Children and Families Across Borders

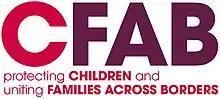
CFAB Logo

Children and Families Across Borders (CFAB) is a national charity founded (as International Social Service UK) in 1955 that provides advice in resolving international child protection cases.